Answer in natural language. Considering the relative positions, where is Doorframe (highlighted by a blue box) with respect to brown top white leg dining table (highlighted by a green box)? Choose between the following options: right or left
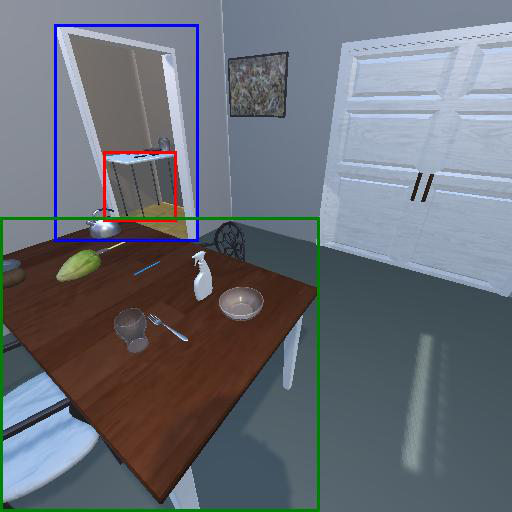
<answer>left</answer>